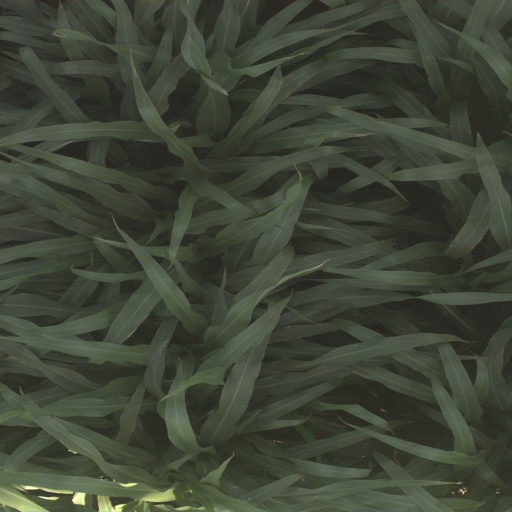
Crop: sorghum